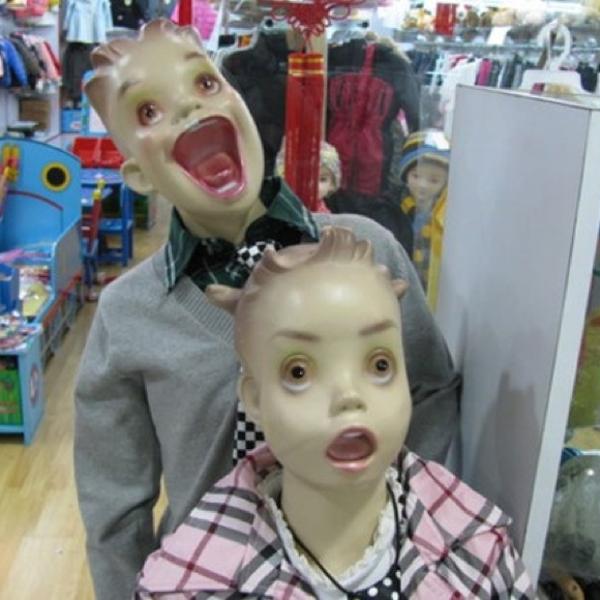
回答: たべちゃおー